The Menacers

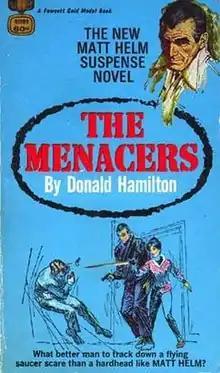
Original 1968 paperback cover

The Menacers, first published in 1968, was the eleventh novel in the Matt Helm spy series by Donald Hamilton and the first published since the launch of the "Matt Helm" film series starring Dean Martin.